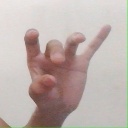
अक्षर: ओ